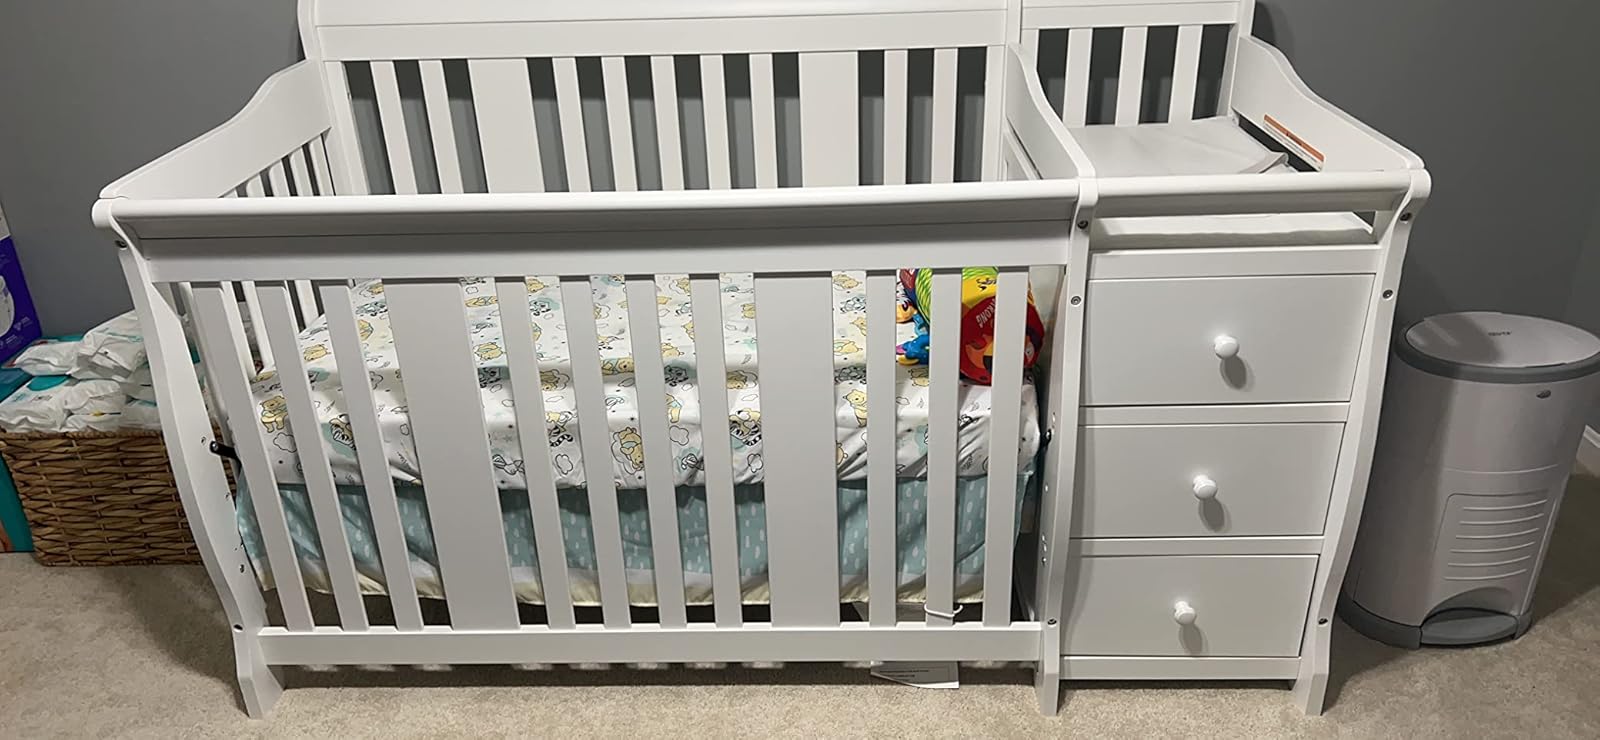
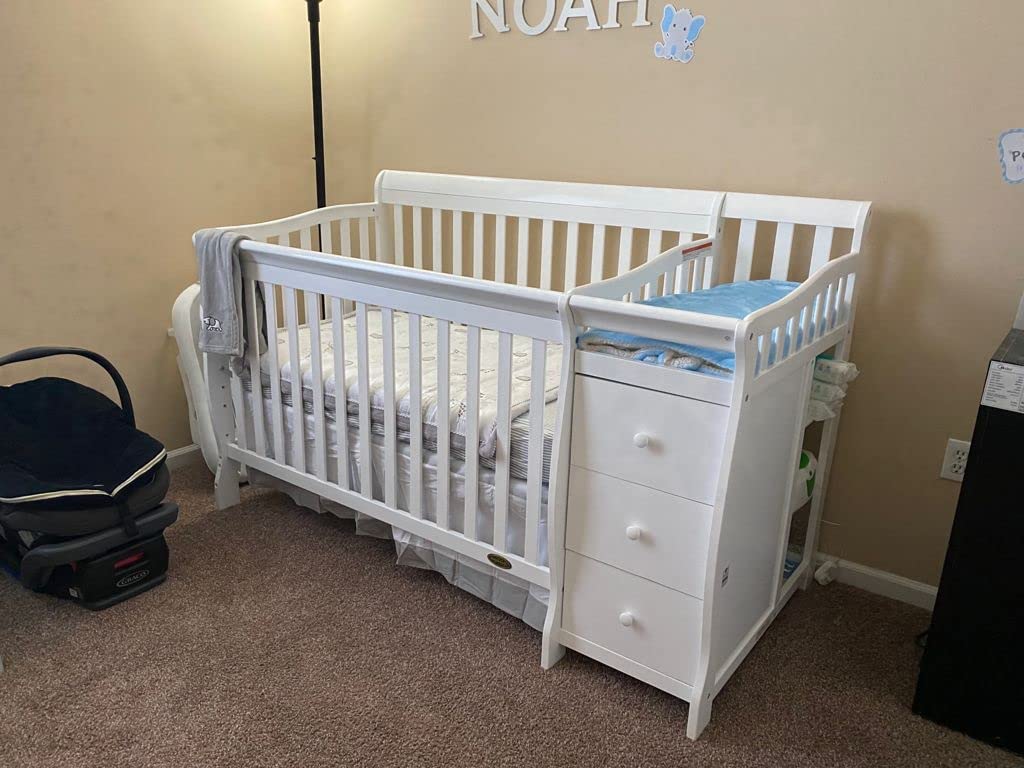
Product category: products_crib
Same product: yes